Fernando Pessoa

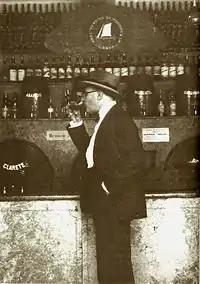
Pessoa in 1929, drinking a glass of wine in a tavern of Lisbon's downtown.

As a mysticist, Pessoa was an enthusiast of esotericism, occultism, hermetism, numerology and alchemy. Along with spiritualism and astrology, he also paid attention to gnosticism, neopaganism, theosophy, rosicrucianism and freemasonry, which strongly influenced his literary work. He has declared himself a Pagan, in the sense of an "intellectual mystic of the sad race of the Neoplatonists from Alexandria" and a believer in "the Gods, their agency and their real and materially superior existence". His interest in occultism led Pessoa to correspond with Aleister Crowley and later helped him to elaborate a fake suicide, when Crowley visited Portugal in 1930. Pessoa translated Crowley's poem "Hymn To Pan" into Portuguese, and the catalogue of Pessoa's library shows that he possessed Crowley's books "Magick in Theory and Practice" and "Confessions". Pessoa also wrote on Crowley's doctrine of Thelema in several fragments, including "Moral".